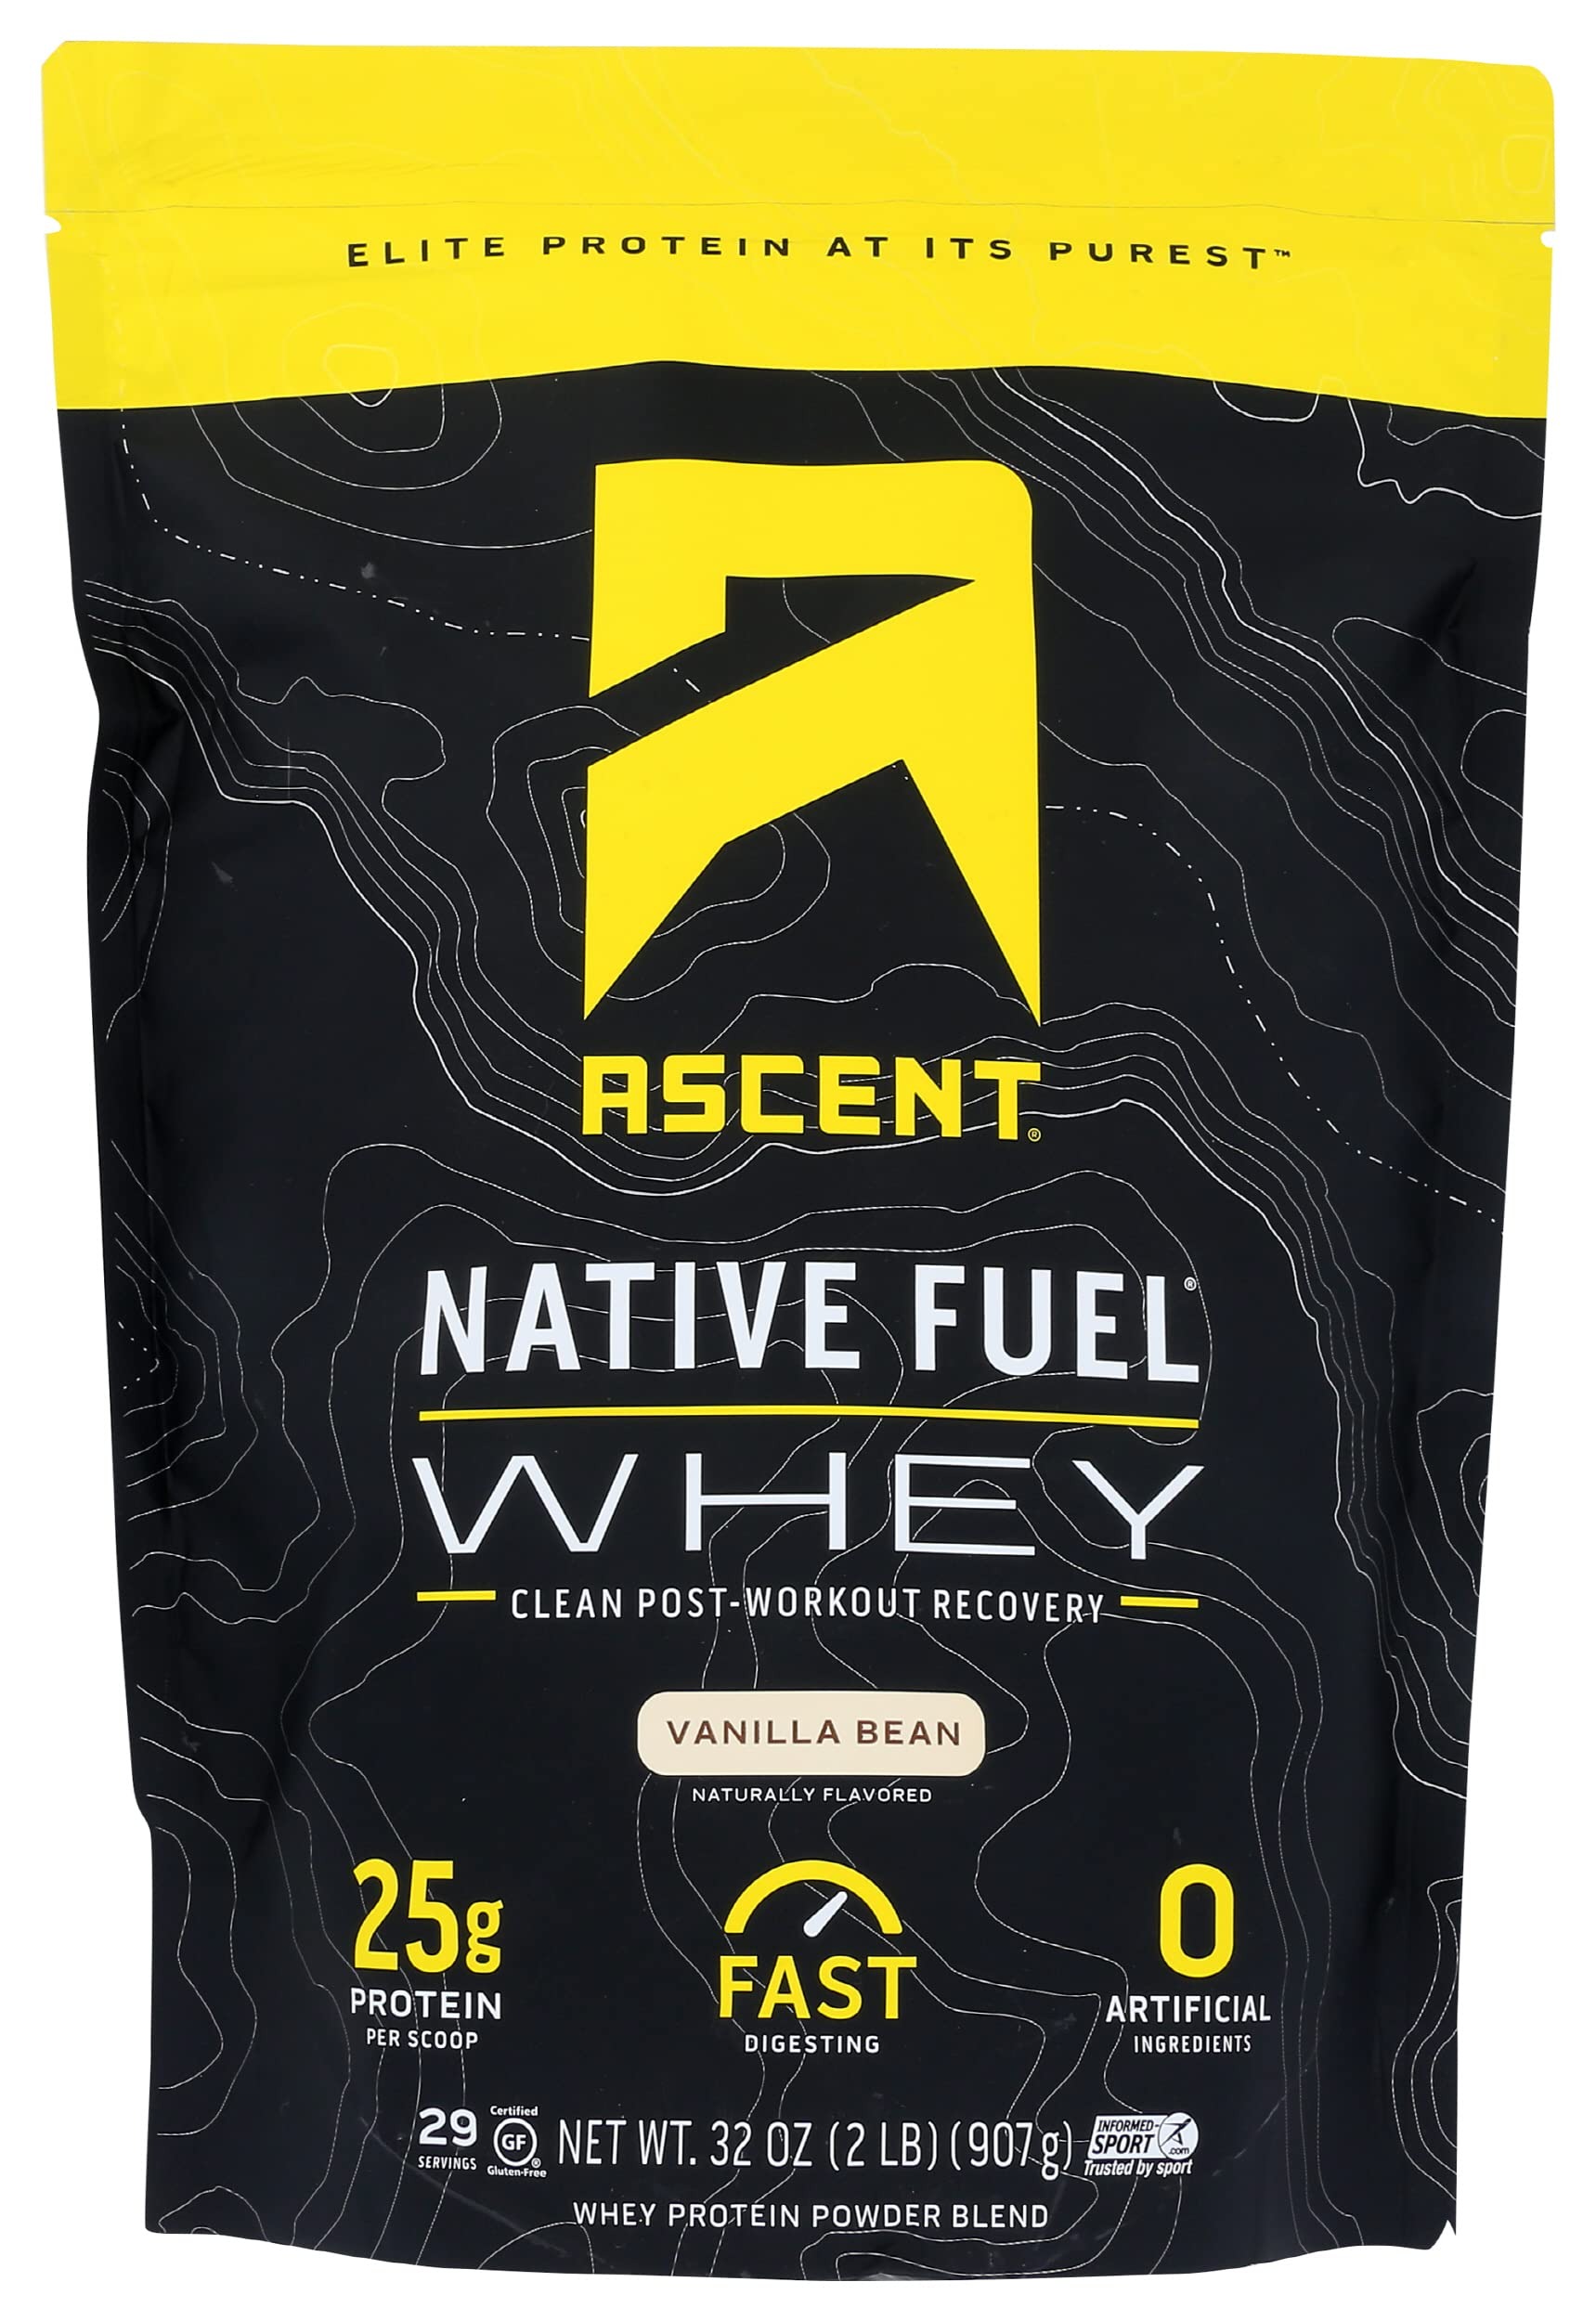
Item Name: Ascent Native Fuel Vanilla Bean Whey Protein Powder Blend Vanilla Bean - 2 lbs Pack of 1
Bullet Point 1: 1 Scoop = Just One Scoop Of Ascent Protein Will Deliver As Much Protein As Eating Any Of The Following: 3 Cups Of Whole Milk 3 (8 Oz) Servings Of Yogurt 4 Large Eggs 1 Small Chicken Breast 3/4 Cup Of Almonds
Bullet Point 2: 25G Protein Per Scoop
Bullet Point 3: Branched Chain Amino Acids 5.7G Essential Amino Acids 12.1G | Leucine 2.7G
Bullet Point 4: Clean Post-Workout Recovery
Bullet Point 5: Elite Protein At Its Purest
Bullet Point 6: Native Fuel
Bullet Point 7: Fast Digesting
Value: 32.0
Unit: Ounce

Price: 45.99